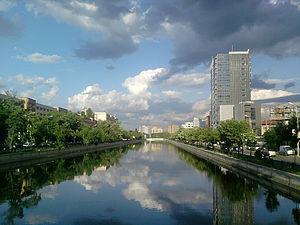
La Dâmbovița est une rivière de Roumanie qui naît dans les monts Făgăraș et traverse la capitale roumaine, Bucarest. C'est un sous-affluent du Danube par l'Argeș.